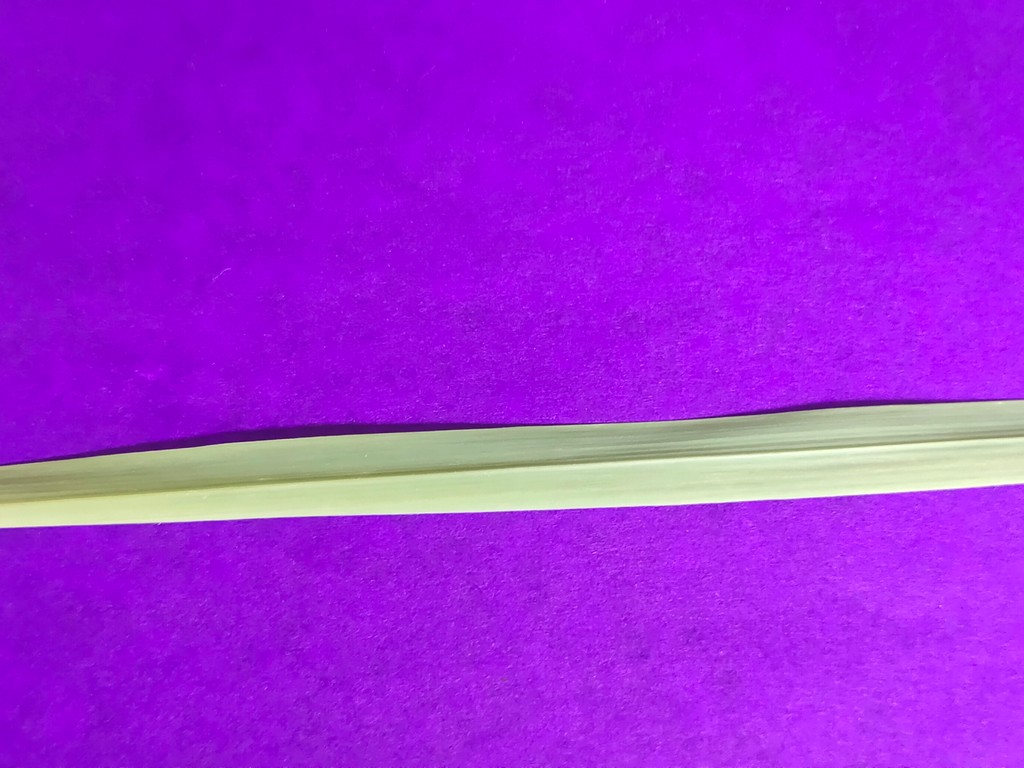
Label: Healthy